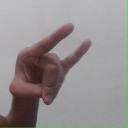
अक्षर: च